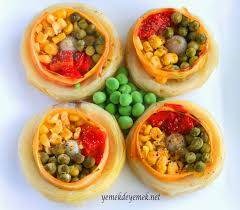
Yemek: enginar